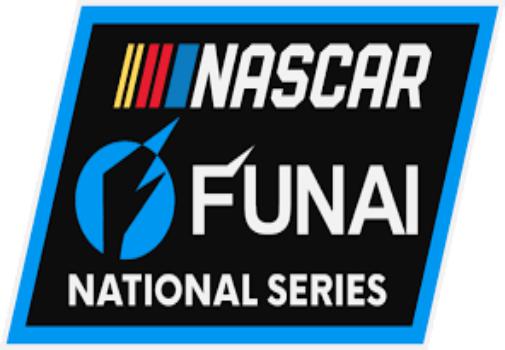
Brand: Funai
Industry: Electronic